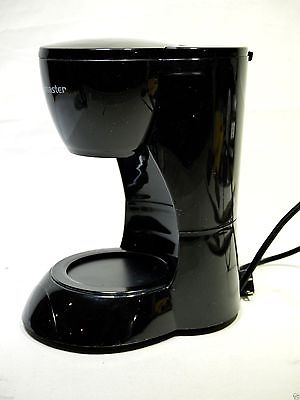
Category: coffee maker